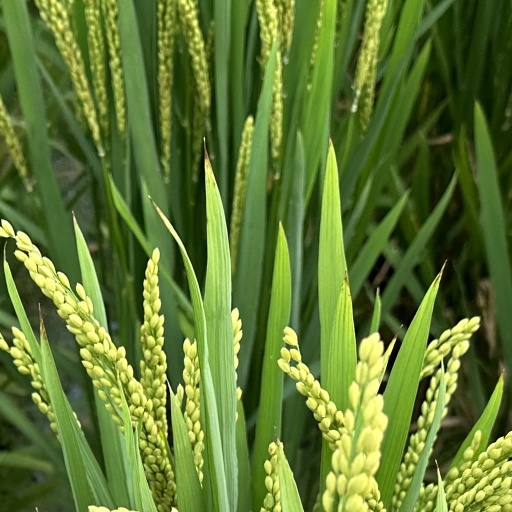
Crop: rice